Goldar

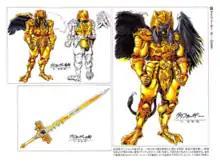
Concept art of Grifforzar from "Kyōryū Sentai Zyuranger".

Much of the footage for the "Mighty Morphin Power Rangers" series was taken from the Japanese TV show "Kyōryū Sentai Zyuranger" and used as the basis for its costumes, Zords, and villains. Scenes were shot with North American actors and spliced together with recycled footage from "Zyuranger" together to make a brand new show with radically different plots and storylines.